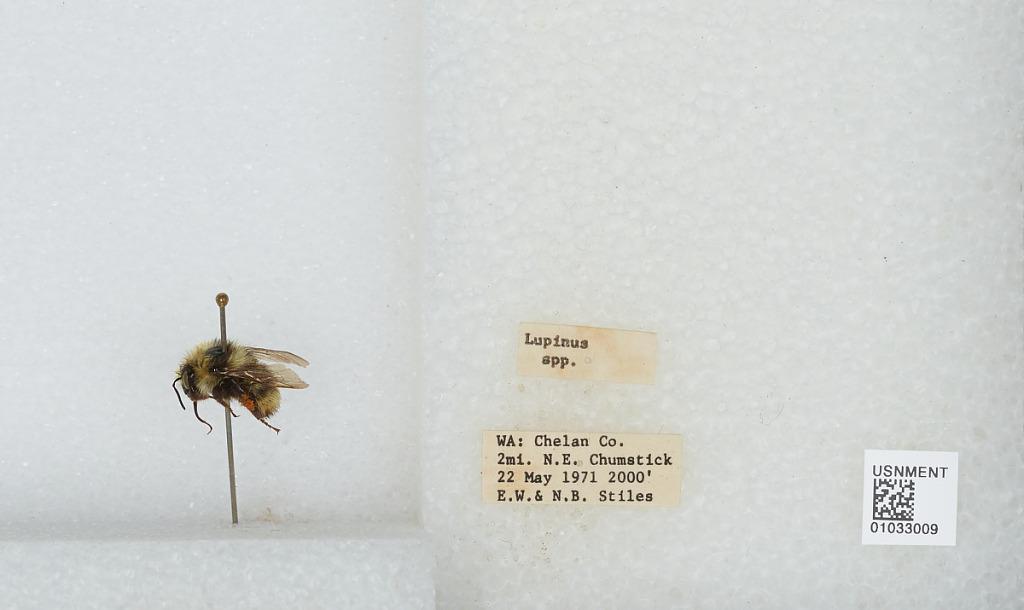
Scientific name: Bombus (Pyrobombus) vandykei (Frison)
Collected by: E. Stiles & N. Stiles
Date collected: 1971-5-22
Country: United States
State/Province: Washington
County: Chelan
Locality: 2 miles northeast of Chumstick
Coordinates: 47.7147, -120.636